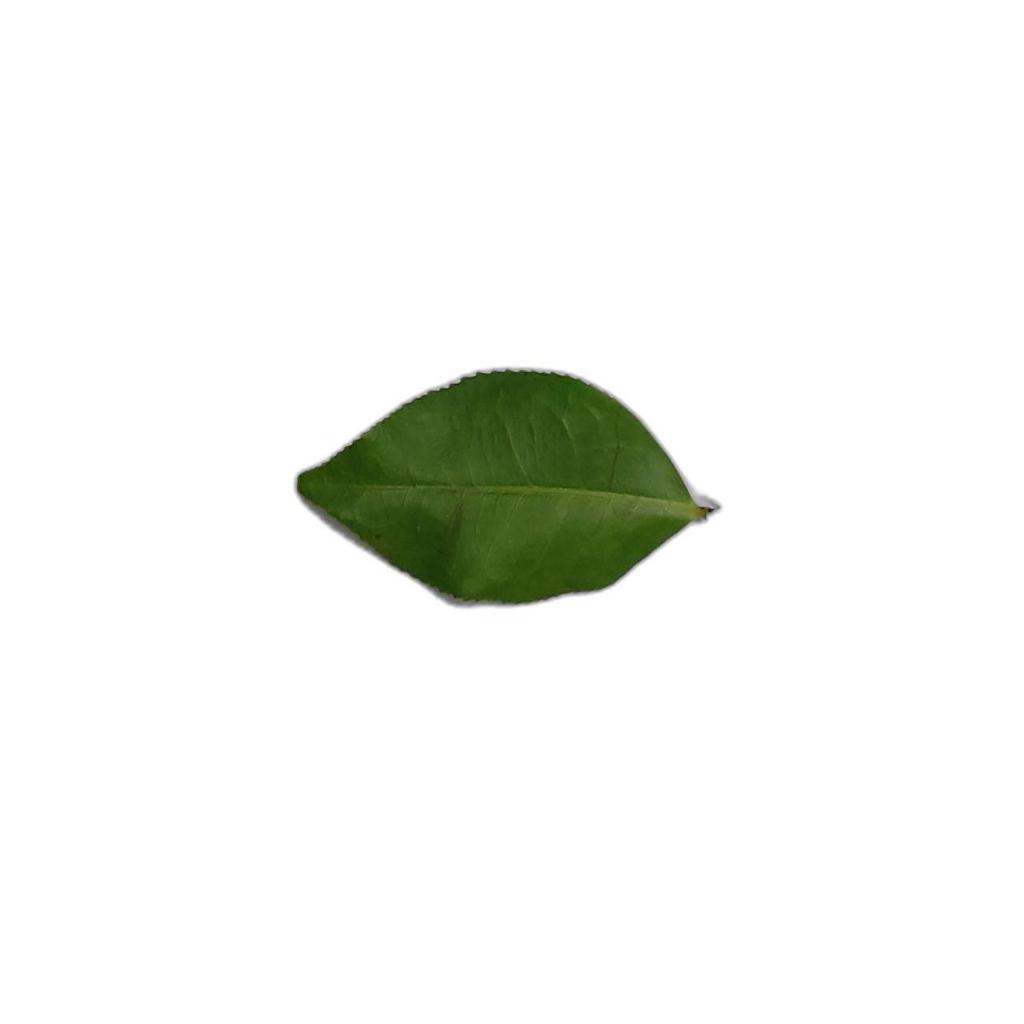
Label: Healthy